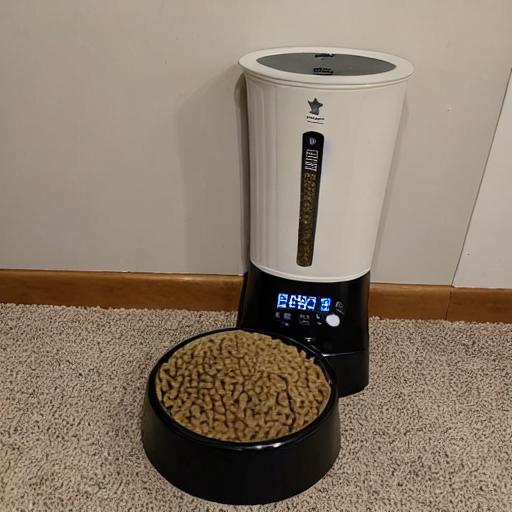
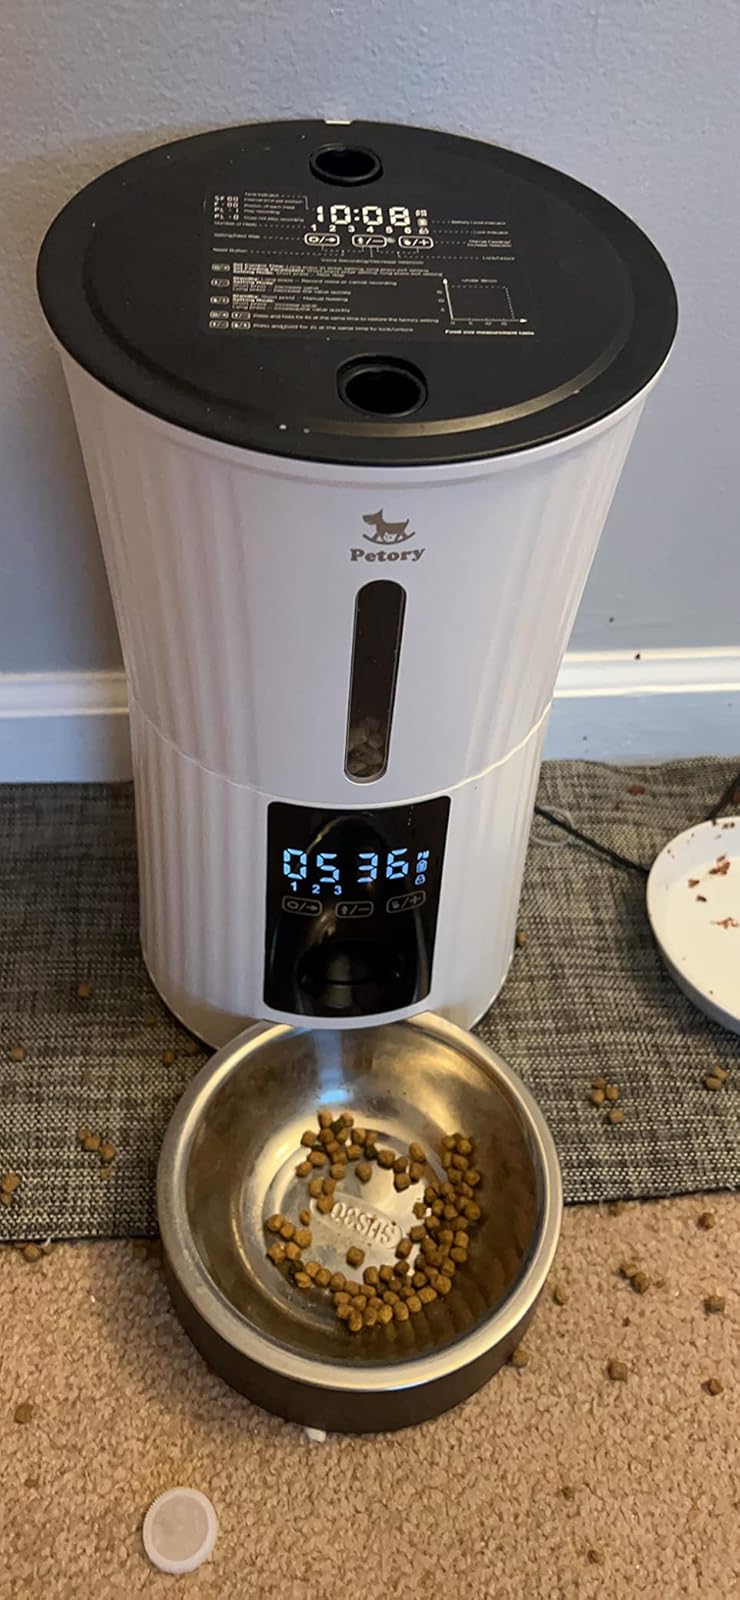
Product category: items_feeder
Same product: no